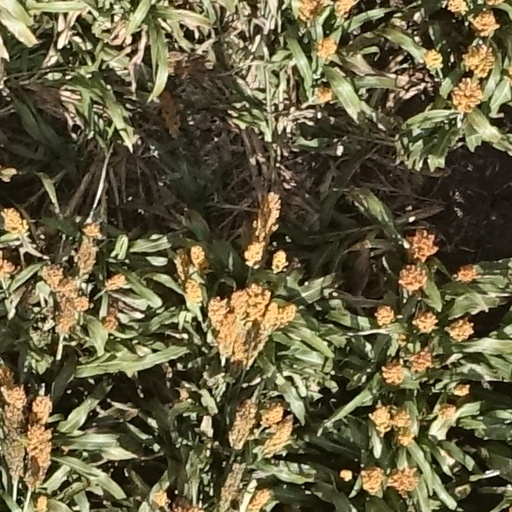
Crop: sorghum